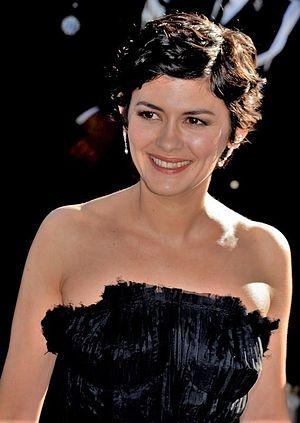
Audrey Tautou au festival de Cannes
L’Écume des jours est un film français réalisé par Michel Gondry, sorti en 2013. C'est une adaptation cinématographique de l’œuvre éponyme de Boris Vian.
Train de nuit - Chanel Nᵒ 5 est un court métrage publicitaire de 2008 de Jean-Pierre Jeunet, avec Coco Chanel incarnée par Audrey Tautou, pour le célèbre parfum emblématique Chanel N° 5.
Le cinéma comique français englobe l'ensemble des films comiques produits en France. Destiné à provoquer le rire, en jouant sur les gags et les situations. Le comique est le genre français le plus populaire au cinéma.